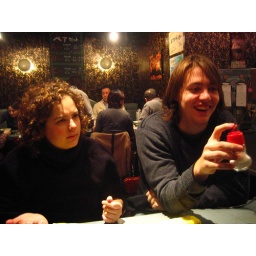
Just got seated - seventh floor of some massiv building in Kabukicho. Mark and Serena (Italy) pictured.